Daintree Rainforest

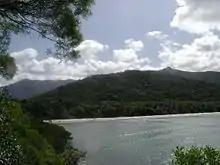
The Daintree Rainforest straddles Cape Tribulation

The Daintree region combines tropical rainforest, white sandy beaches, and fringing reefs just offshore, which is a rare combination. Due to the distance between attractions, driving is often the simplest way to navigate between them. The Daintree National Park boasts many walking tracks and there are a number of accommodation options within the Daintree Rainforest itself.